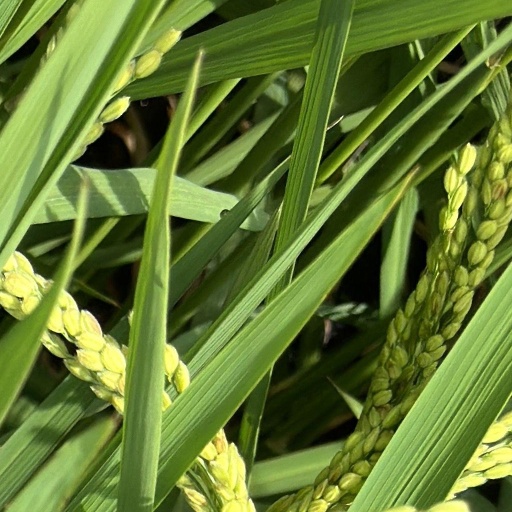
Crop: rice